Guariento di Arpo

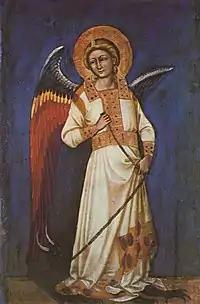
"Angel", Musei Civici di Padova, Padua

Guariento di Arpo (13101370), sometimes incorrectly referred to as Guerriero, was a 14th-century painter whose career was centered in Padua. The painter is buried in the church of San Bernardino, Padua.